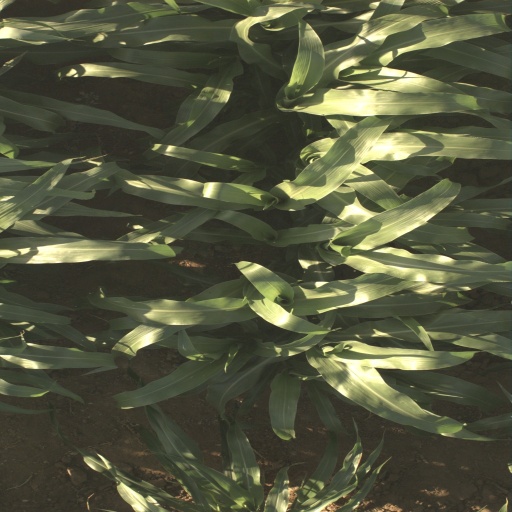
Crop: sorghum